Ted Hartley

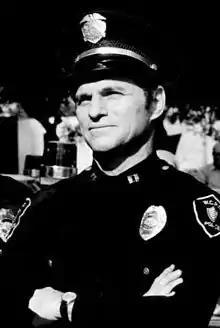
Ted Hartley in "Chopper One", 1974.

Ted Hartley (born November 6, 1924) is an American retired U.S. Navy fighter pilot, investment banker, actor, film and stage producer, and former CEO of RKO Pictures. He was married to heiress, actress and philanthropist Dina Merrill until her death in 2017. His last acting credit was 2012 and his last producing credit was in 2015.